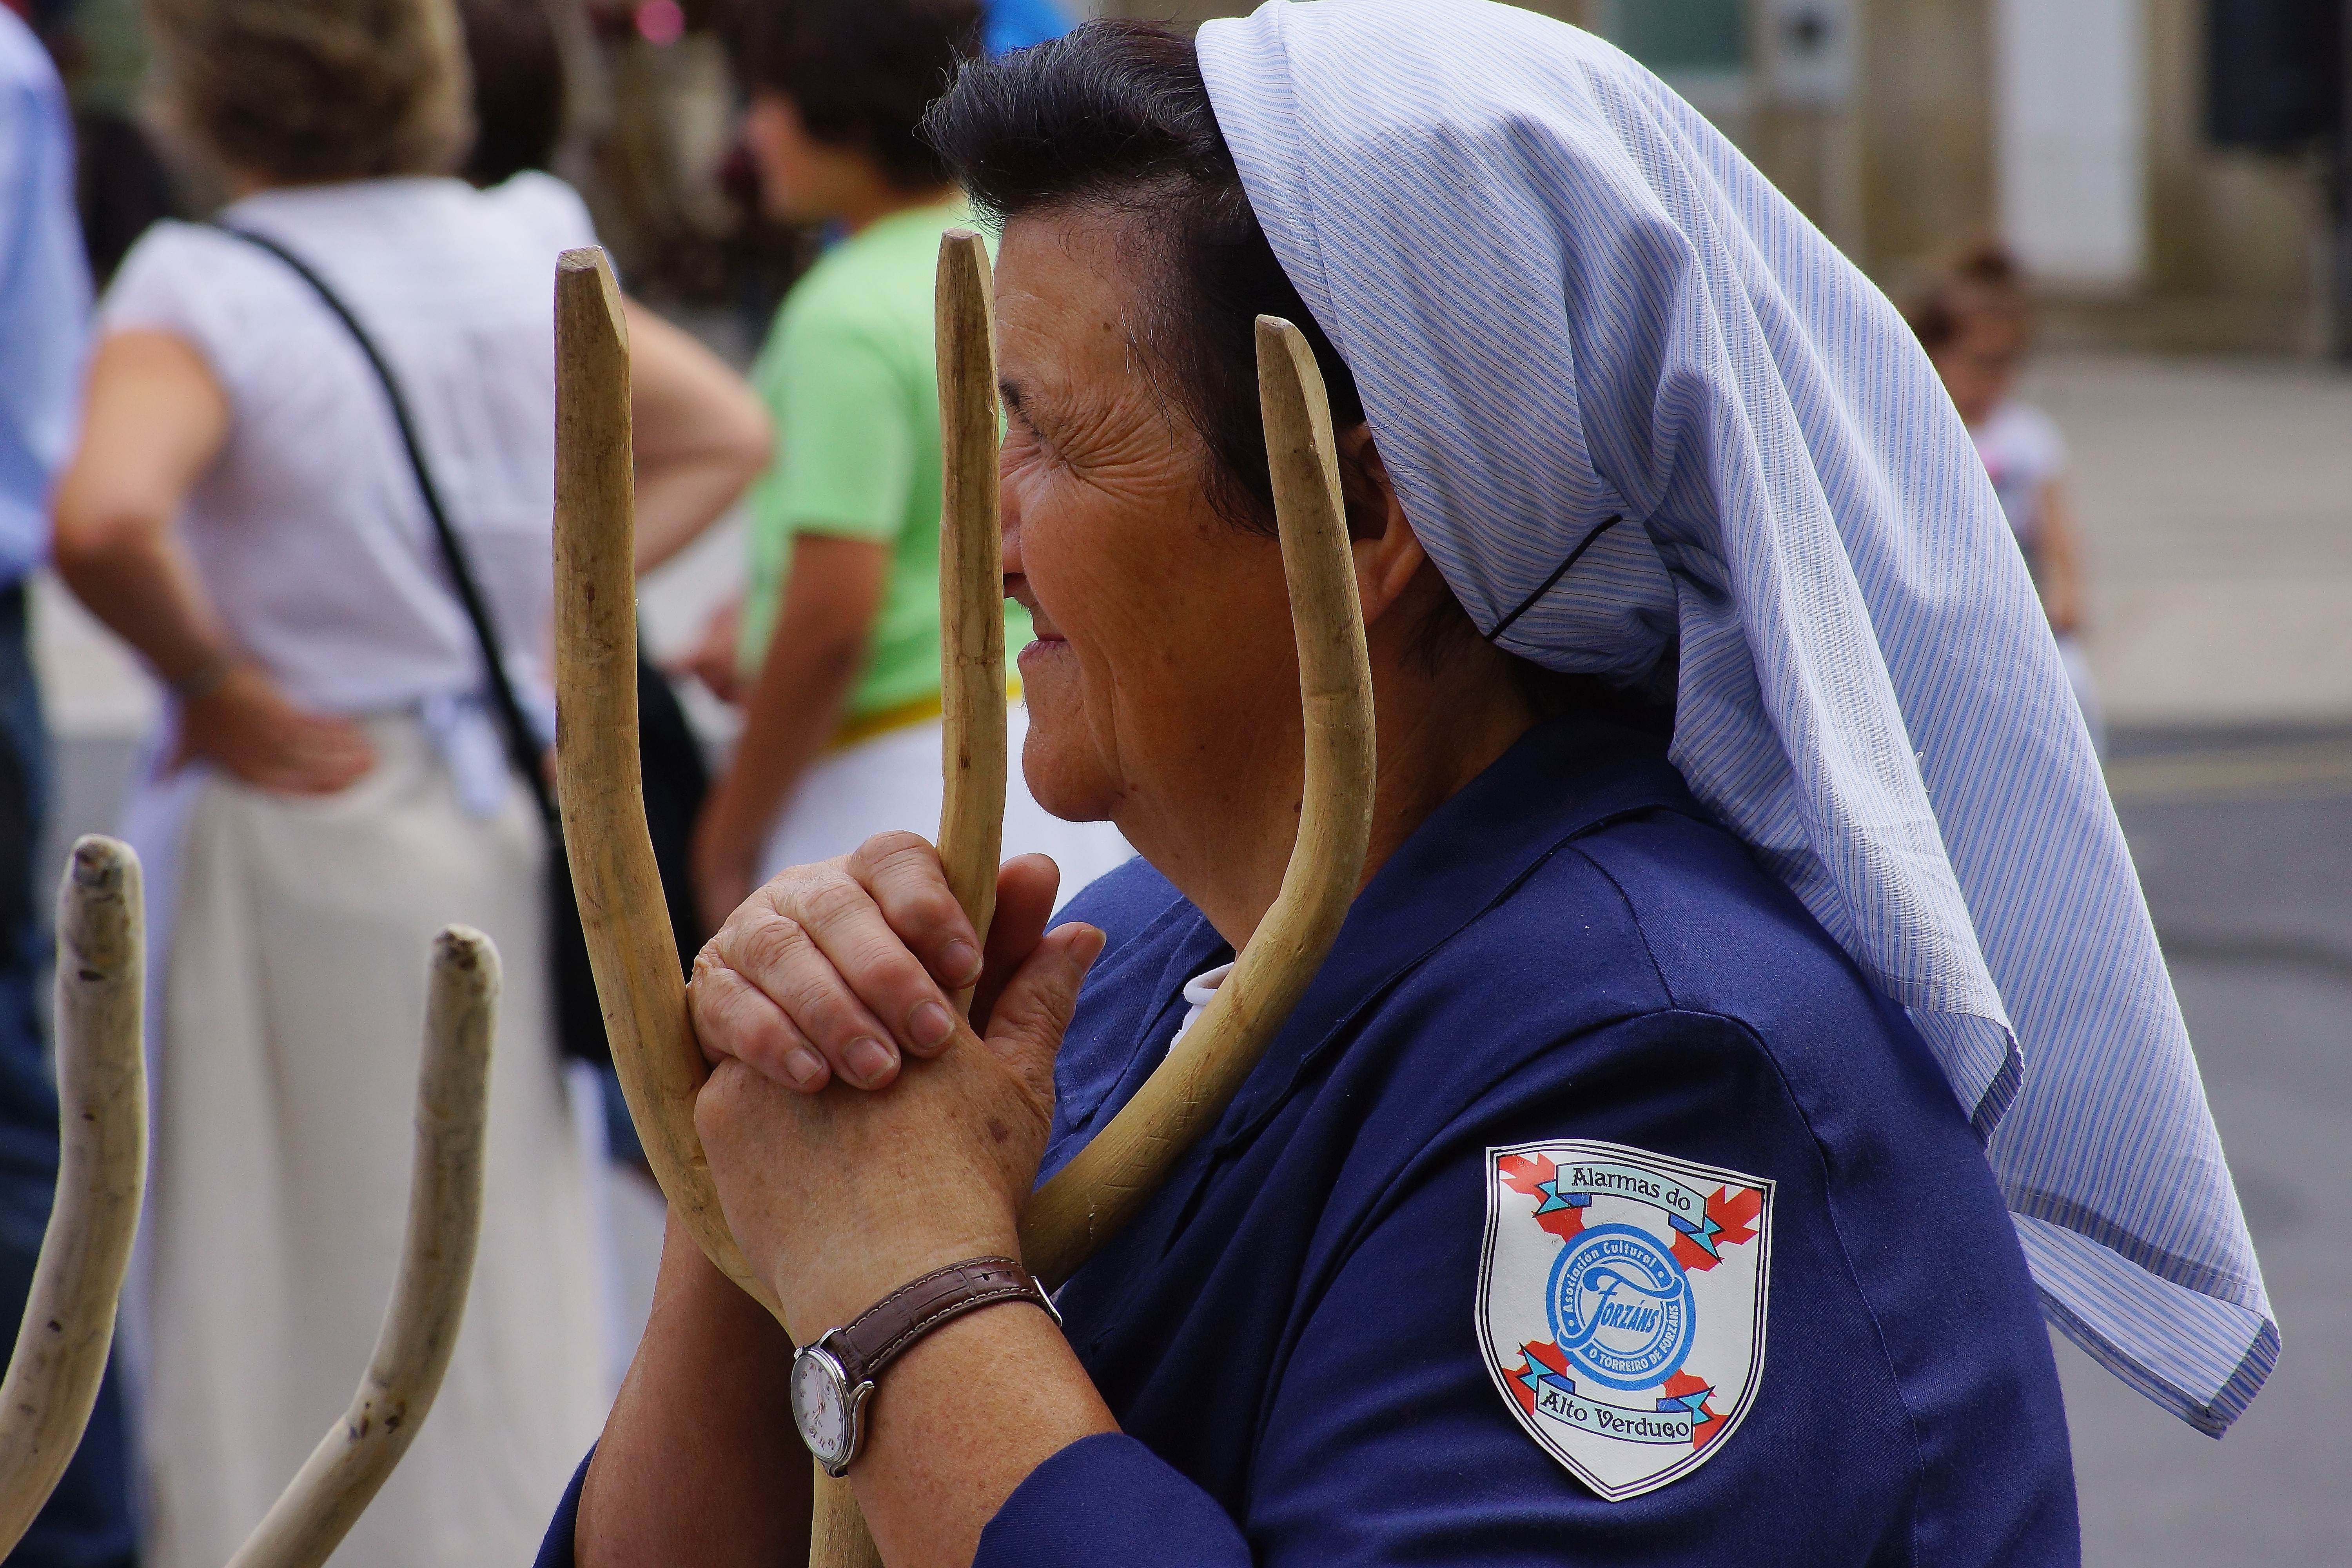
spring, spain, sports, espaa, galicia, pontevedra, ggl1, gaby1, varios, some, pontecaldelas, sonyslta77v, tamrom55200